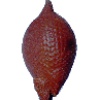
Label: Salak 1